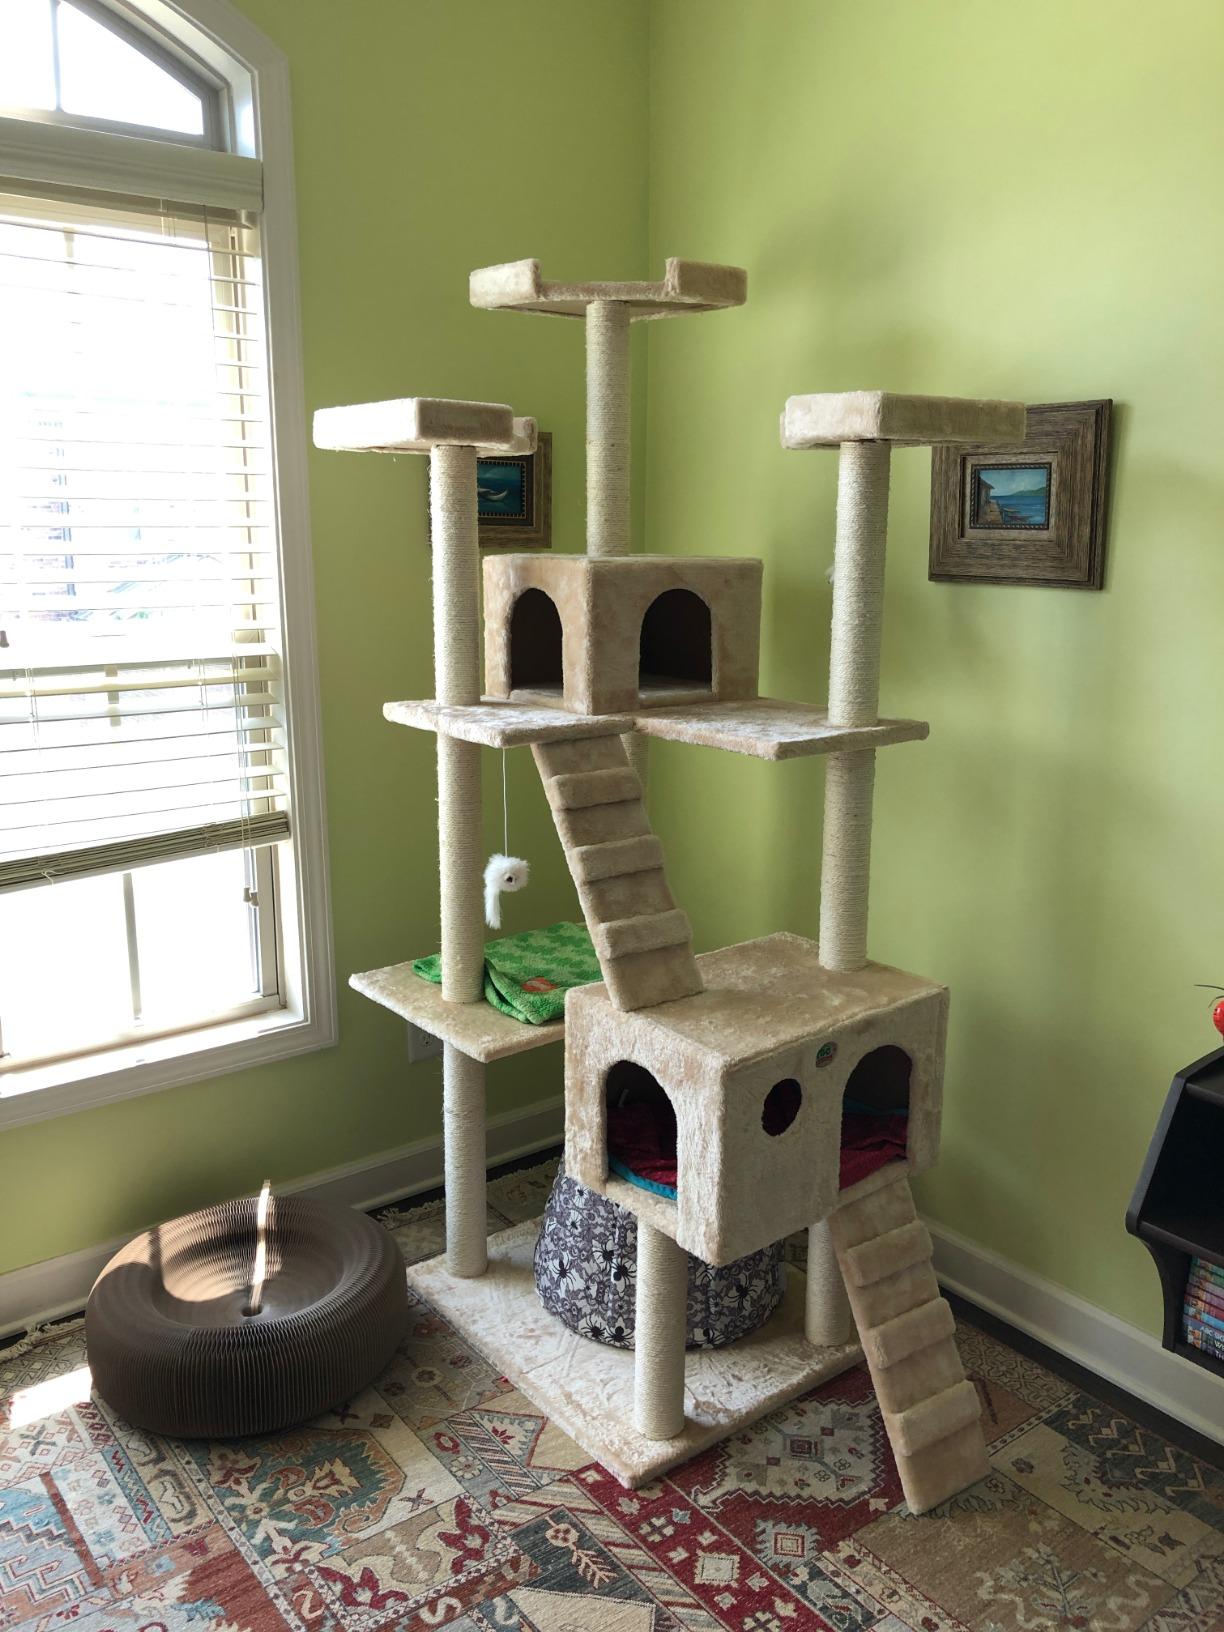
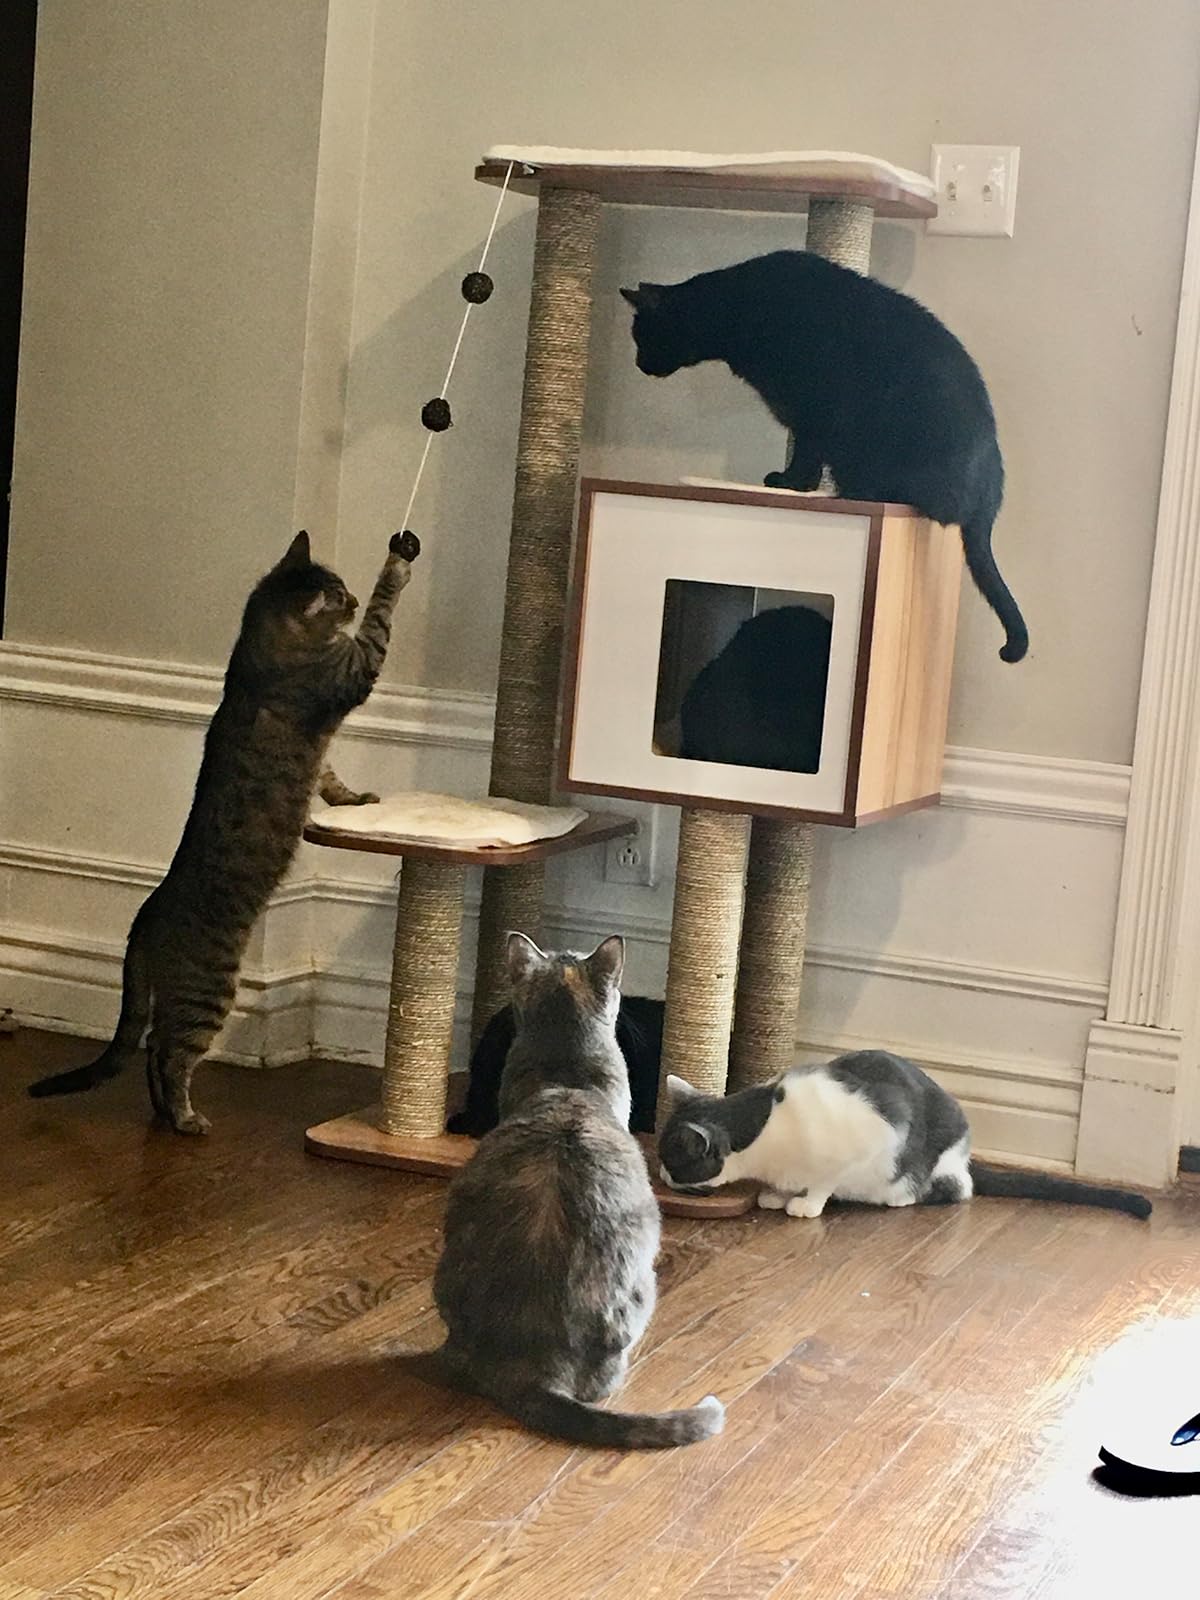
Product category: items_cat tree
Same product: no